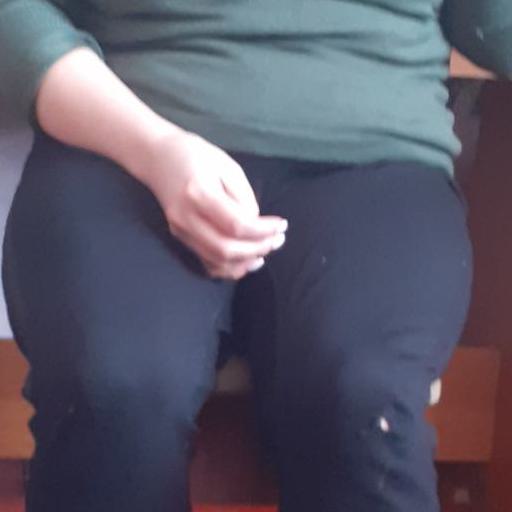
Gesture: no_gesture